Everest: Beyond the Limit

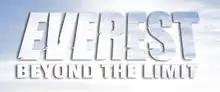
Season 2 Logo of Everest: Beyond the Limit

Everest: Beyond the Limit is a Discovery Channel reality television series about yearly attempts to summit Mount Everest organized and led by New Zealander Russell Brice.